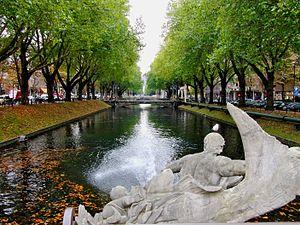
Düsseldorf: Königsallee
La Königsallee, dite la Kö, est une rue commerçante de Düsseldorf. Elle est considérée comme la plus belle avenue de Düsseldorf.